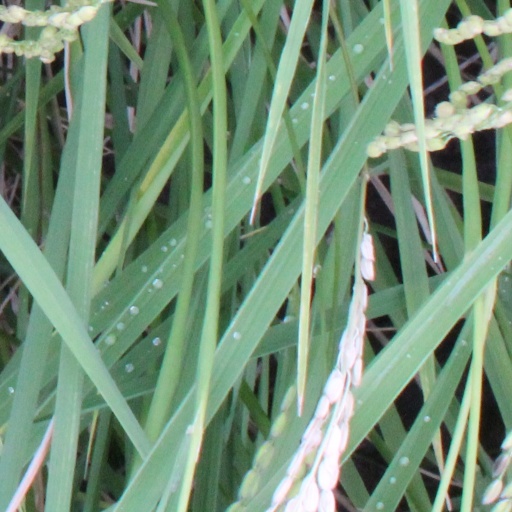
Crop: rice